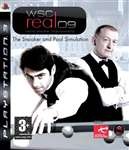
WSC Real 09 - PS3
WSC Real 09 - PS3 - Yard's Games
Brand: Yard's Games UK
Category: Sporting Goods > Athletics > Wallyball Equipment